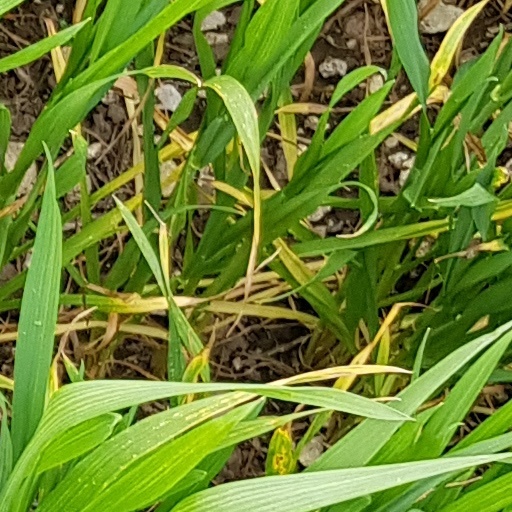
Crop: wheat